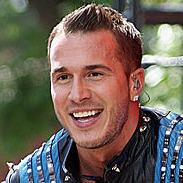
Age: 28